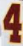
Number: 4